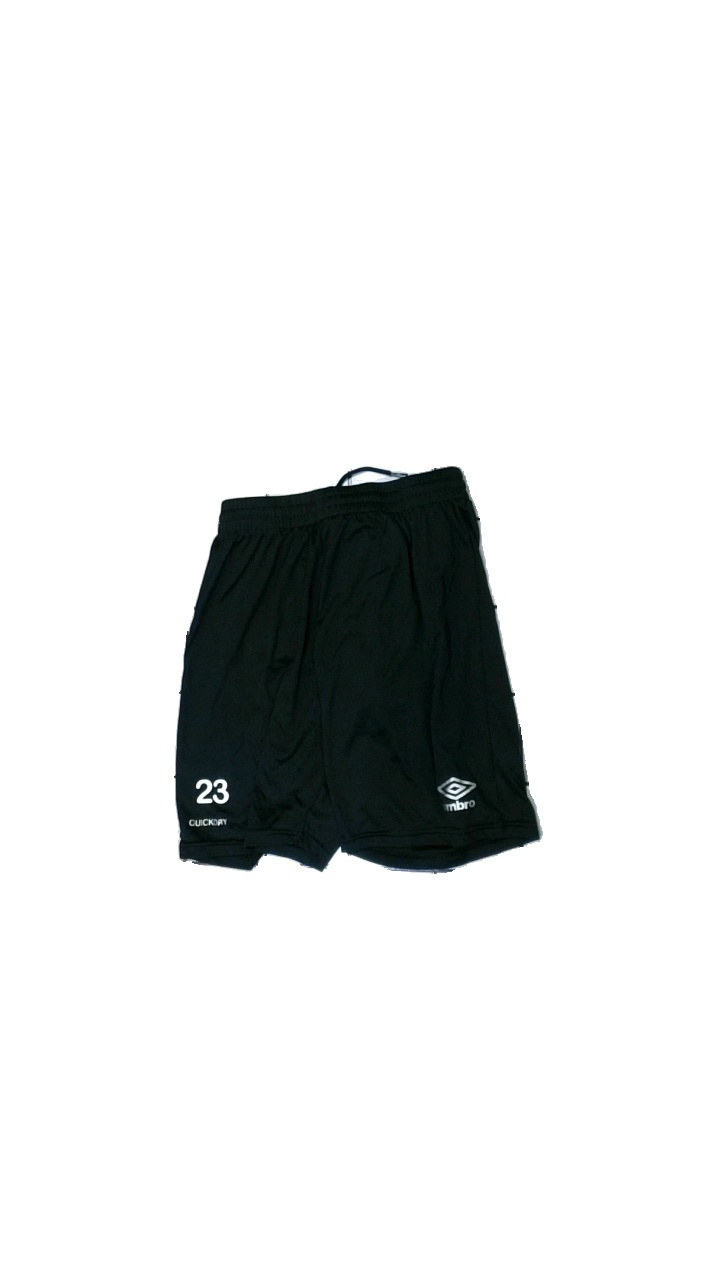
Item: Shorts (Unisex)
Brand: Umbro
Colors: Black, White
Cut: Regular
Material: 100% polyester
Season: All
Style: Sports
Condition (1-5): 3
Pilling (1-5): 4
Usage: Reuse
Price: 50-100